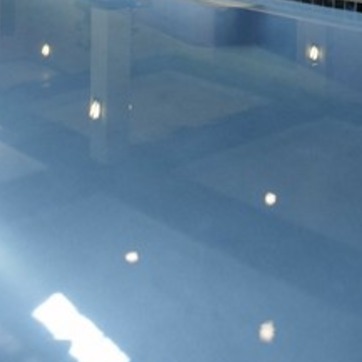
Material: water